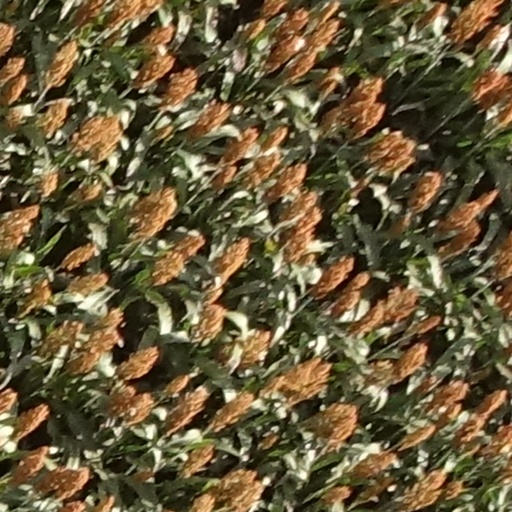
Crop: sorghum